Lockheed EC-130H Compass Call

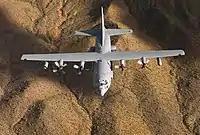
EC-130H Compass Call, 2007

The EC-130H aircraft carries a combat crew of 13 people. Four members handle aircraft flight and navigation (aircraft commander, co-pilot, navigator, and flight engineer), while nine members operate and employ the EA mission equipment permanently integrated into the cargo/mission compartment. The mission crew includes the mission crew commander (electronic warfare officer), weapon system officer (electronic warfare officer), mission crew supervisor (an experienced cryptologic linguist), four analysis operators (linguists), one acquisition operator, and an airborne maintenance technician.